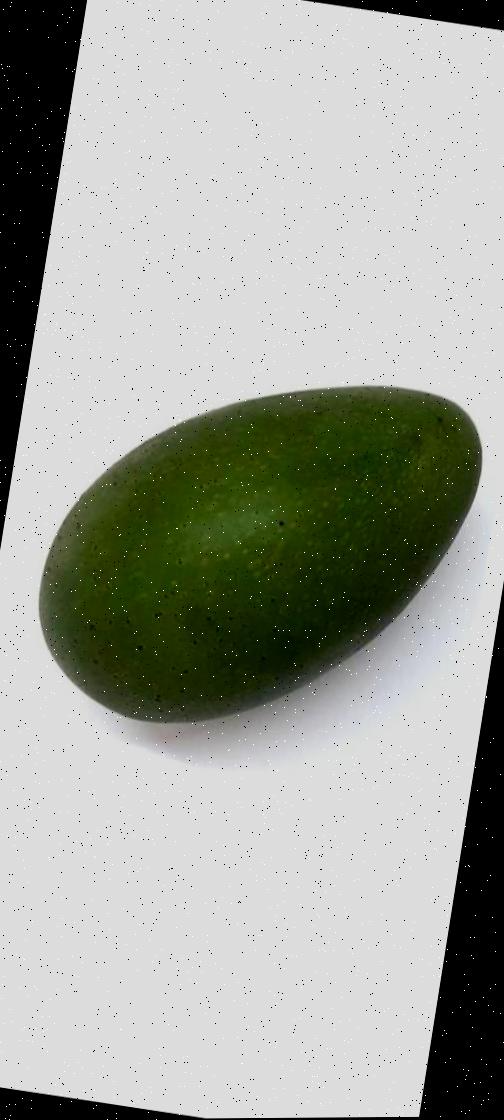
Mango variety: Ashshina Zhinuk